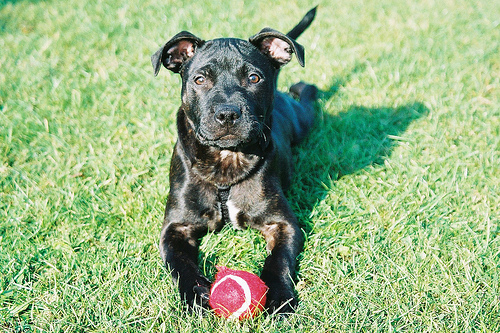
Breed: staffordshire bull terrier